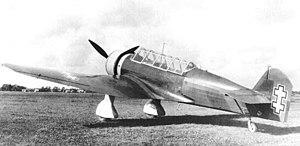
L'ANBO VIII est un avion militaire de la Seconde Guerre mondiale, conçu en Lituanie en 1939 par Antanas Gustaitis et fabriqué par la Karo Aviacijos Tiekimo Skyrius.